Flora Eaton

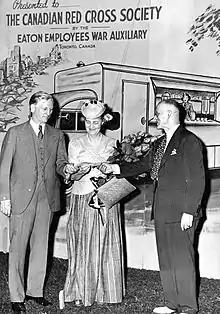
Lady Eaton presents a cheque to the Canadian Red Cross at a benefit at Eaton Hall, 1941

On her many visits to Britain, Lady Eaton became fascinated by the liturgical pageantry of the Church of England. She incorporated some elements of the Anglican church (such as clerical vestments, kneelers and candelabra) into services at Timothy Eaton Memorial Church. These changes were met with objection by the minister and other congregants, who argued that this pomp was not part of the United Church of Canada, with its roots in Methodism. However, due to the influence that Lady Eaton held, the changes went ahead. In 1938, she funded a renovation of the chancel in memory of her late husband, which made the floorplan closer to an Anglican church than that of a Methodist one.